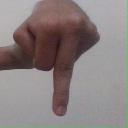
अक्षर: प